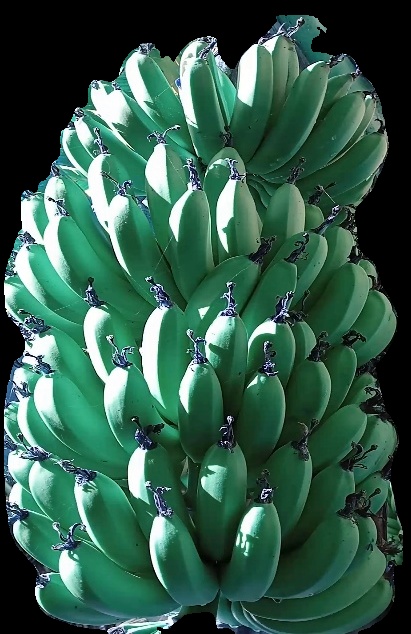
Variety: pachbale
Grade: grade1